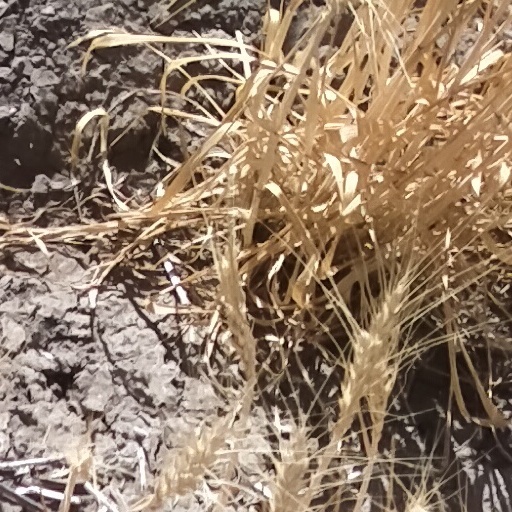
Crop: wheat